Pennacook

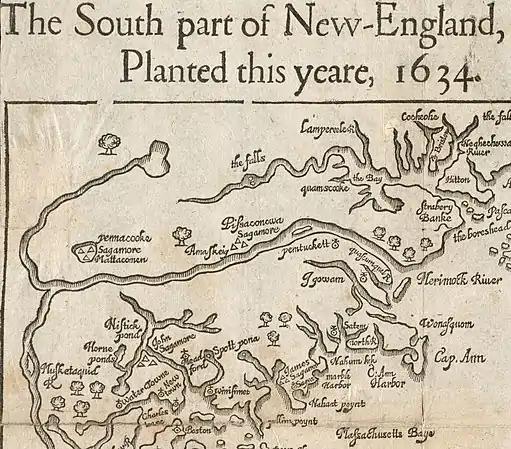
A 1634 map by William Wood showing both Pennacook bashaba Passaconaway at Amoskeag Falls and a separate settlement of Pennacook under an unknown sachem Mattacomen. The map also shows Sagamore John and Sagamore James of the Naumkeag who were politically aligned with the Pennacook.

One of the first Indian tribes to encounter European colonists, the Pennacook were devastated by infectious diseases carried by the newcomers. Suffering high mortality, they were in a weakened state and subject to raids by Mohawk of the Iroquois Confederacy from the west, and Micmac (Mi'kmaq) tribes from the north, who also took a toll of lives. Chief Passaconaway had a military advantage over English colonists from New England, but he decided to make peace with them rather than lose more of his people through warfare. They were caught up in King Philip's War, however, and lost more members. Although Wonalancet, the chief who succeeded Passaconaway, tried to maintain neutrality in the war, bands of Pennacook in western Massachusetts did not.